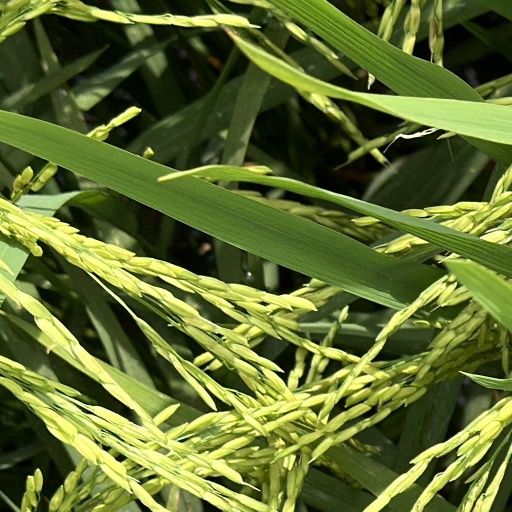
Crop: rice